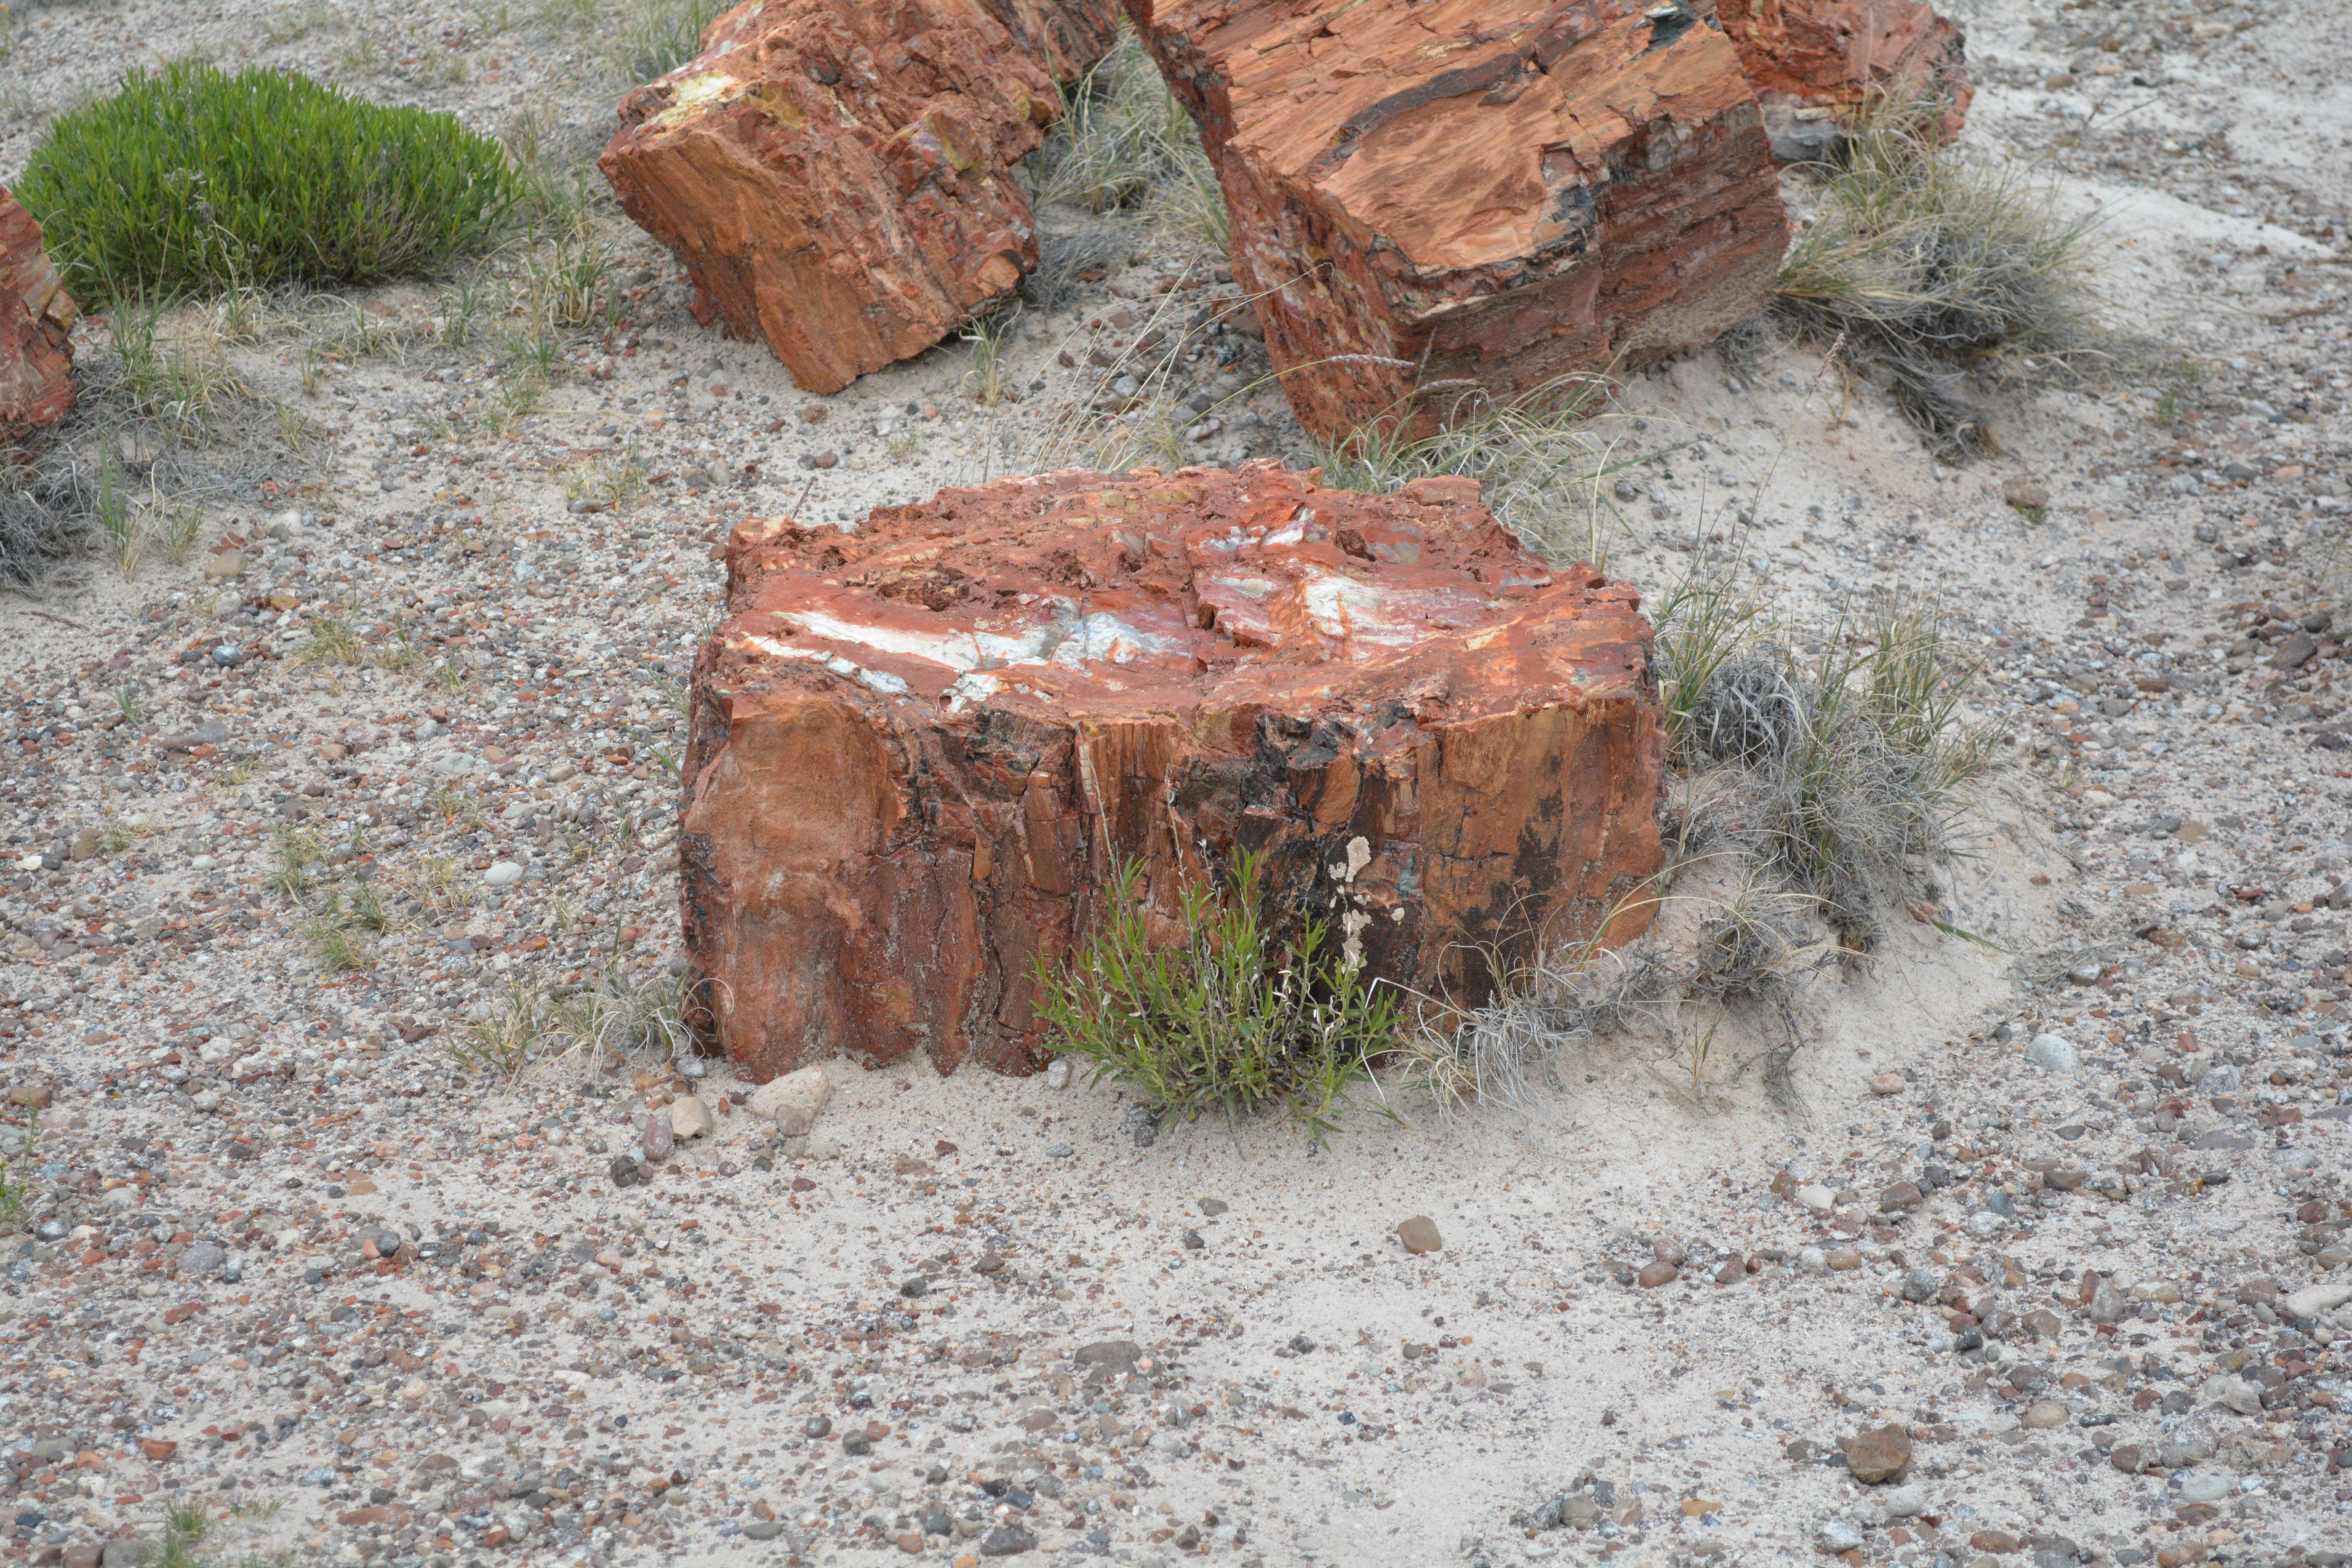
rock, wood, soil, brick, material, geology, boulder, marccooper, painteddesert, petrifiedforest, route66, holbrook, arizonalandscape, ancient history